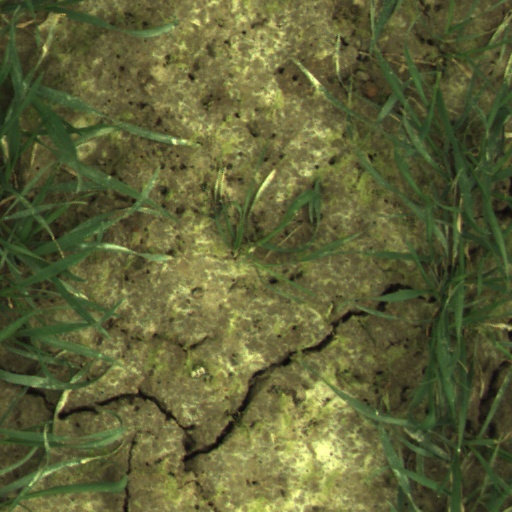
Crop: wheat